Nicholas of Cusa

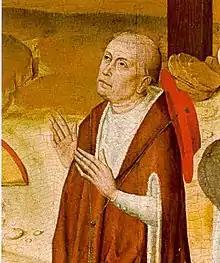
Nicholas of Cusa, by "Master of the Life of the Virgin"

Nicholas of Cusa (1401 – 11 August 1464), also referred to as Nicholas of Kues and Nicolaus Cusanus, was a German Catholic bishop and polymath active as a philosopher, theologian, jurist, mathematician, and astronomer. One of the first German proponents of Renaissance humanism, he made spiritual and political contributions to European culture. A notable example of this is his mystical or spiritual writings on "learned ignorance," as well as his participation in power struggles between Rome and the German states of the Holy Roman Empire.